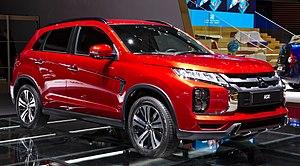
L'édition 2019 du salon international de l'automobile de Genève est un salon automobile annuel qui se tient du 7 au 17 mars 2019 à Genève. Il s'agit de la 89ᵉ édition internationale de ce salon organisé pour la première fois en 1905.